Yazmany Arboleda

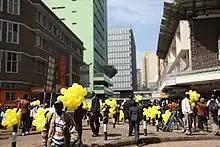
Monday Morning Nairobi, 7 November 2011

During the past year Arboleda has been traveling the world orchestrating a "Living Sculpture" titled Monday Morning. The project has been created so far in India, Japan and Kenya. During the project volunteers give away more than 10,000 balloons of a given color to people who are commuting to work during the time span of Monday Morning. According to his website, this is part of the artist's Living Industries Projects. His installations compel viewers to question the true nature, source and ownership of art which can be seen as the explorations of the relationship between art and living materials. The balloons will therefore attempt to transform an ordinary Monday morning into something unique.